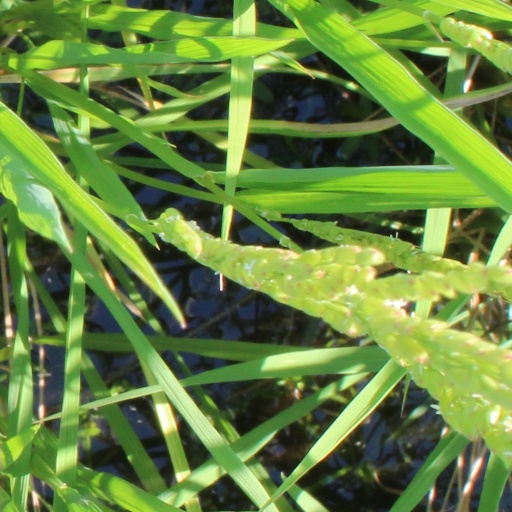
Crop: rice